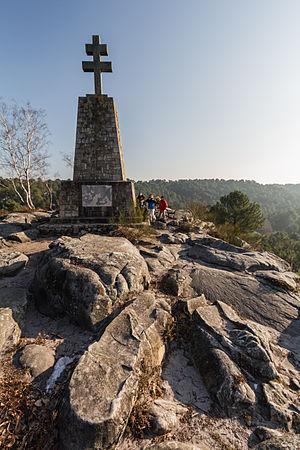
Une croix de Lorraine, monument de la résistance, sur le sentier des 25 bosses. Le sentier des 25 bosses est un circuit qui fait le tour du massif des trois pignons, au sud ouest de la forêt de Fontainebleau, en Seine-et-Marne.
Cette page concerne les événements qui se sont produits durant l'année 1940 en Lorraine.
La forêt de Fontainebleau, autrefois appelée forêt de Bière, est un important massif boisé de 25 000 ha, dont 21 600 ha sont aujourd'hui administrés en forêt domaniale. Ce massif, au centre duquel se trouve la ville de Fontainebleau, est situé en Seine-et-Marne. La forêt domaniale proprement dite couvre 17 072 ha ; elle a une altitude variant de 42 m à 144 m.
La croix de Lorraine est une croix à double traverse. En héraldique, on l'appelle croix archiépiscopale ou croix patriarcale ; elle figure dans les blasons des archevêques, et dans l'iconographie ancienne, pour signaler cette fonction. Cette croix figurait dans la symbolique des ducs d'Anjou devenus ducs de Lorraine à partir de 1431. La croix de Lorraine figurait également sur le drapeau du Reichsland d'Alsace-Lorraine, adopté par le Landtag d'Alsace-Lorraine le 25 juin 1912. Bien que légalement adopté, ce drapeau ne fut jamais reconnu par les autorités de l'empire allemand. Le 31 mai 1911, quarante ans après l'annexion, le Reichstag avait en effet fini par doter l'Alsace-Lorraine d'une constitution et d'un Landtag mais lui accordant une autonomie très restreinte, le territoire étant alors toujours contrôlé directement par l'empereur et l'état-major de l'armée impériale allemande.